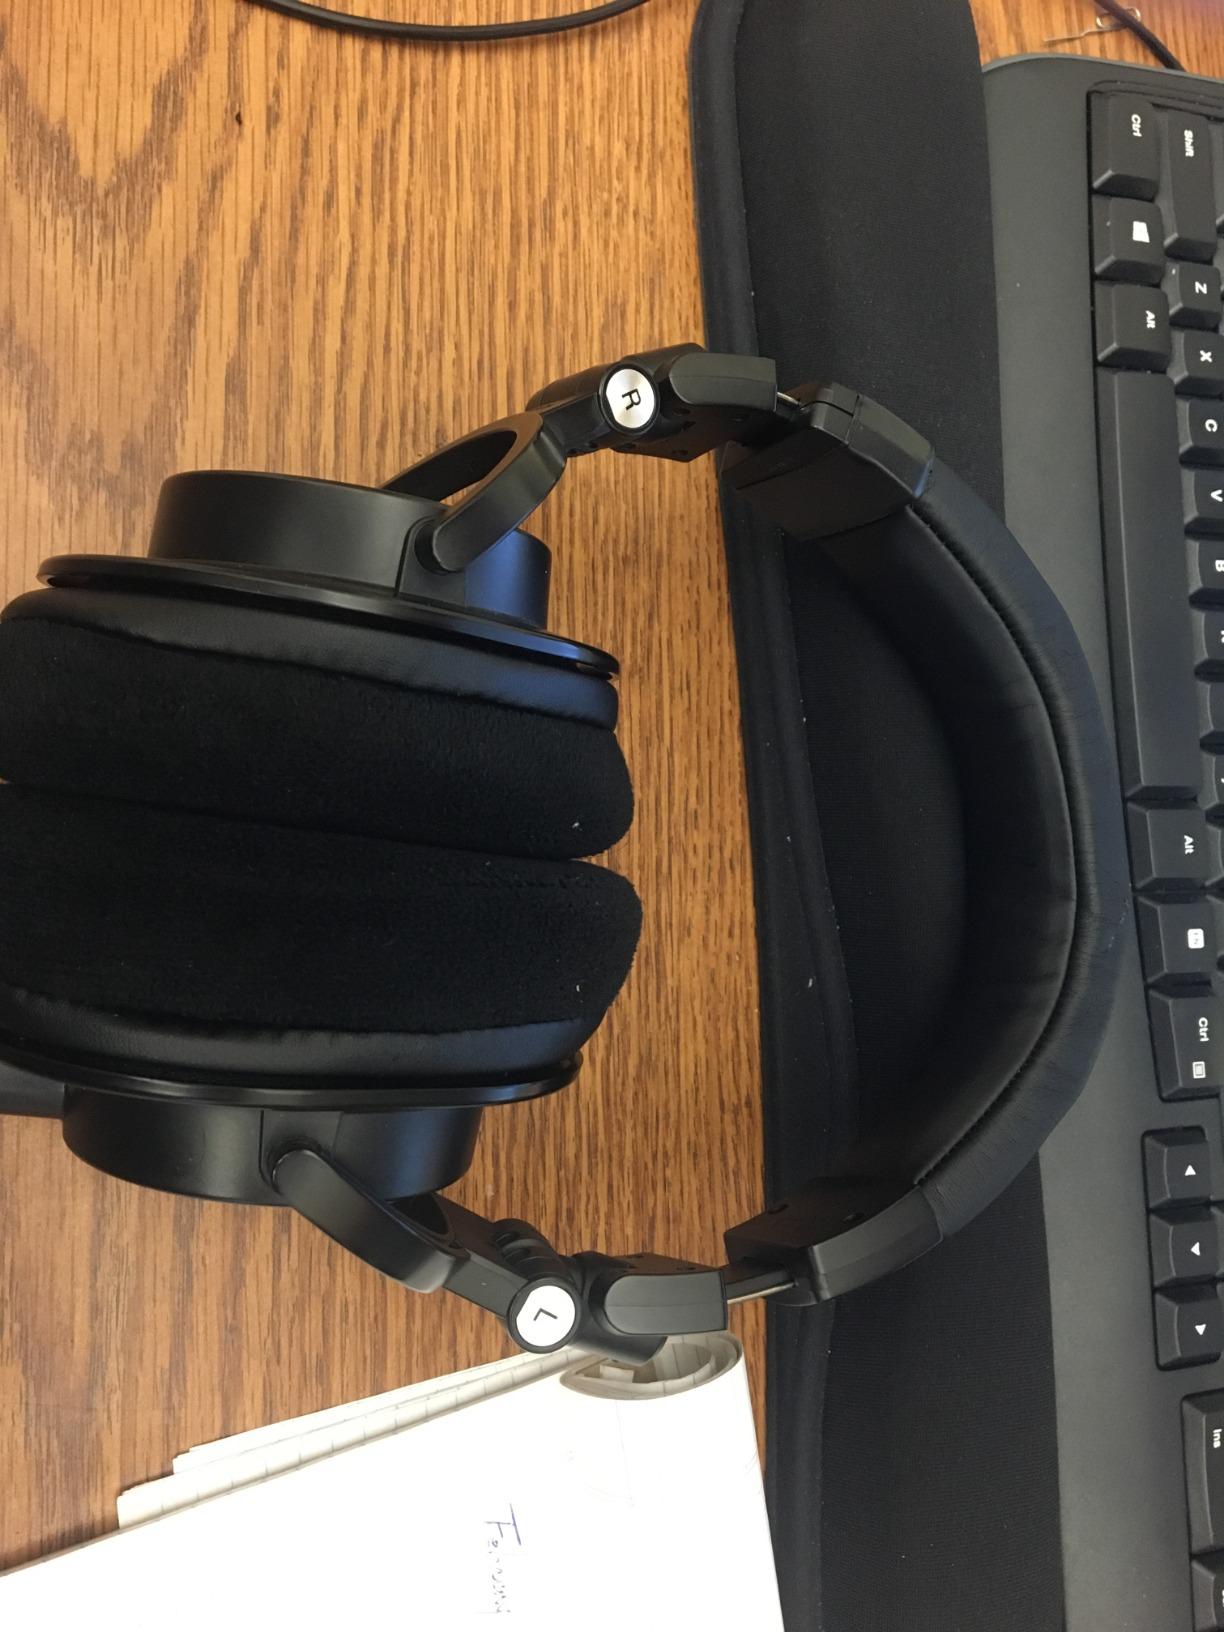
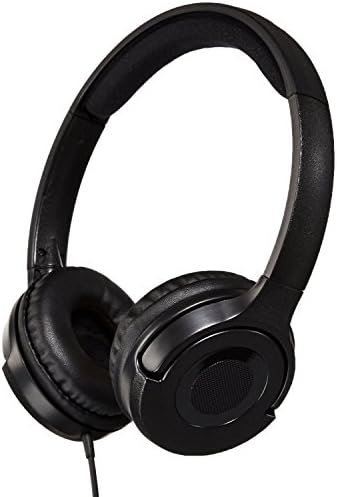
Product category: headphones
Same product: no